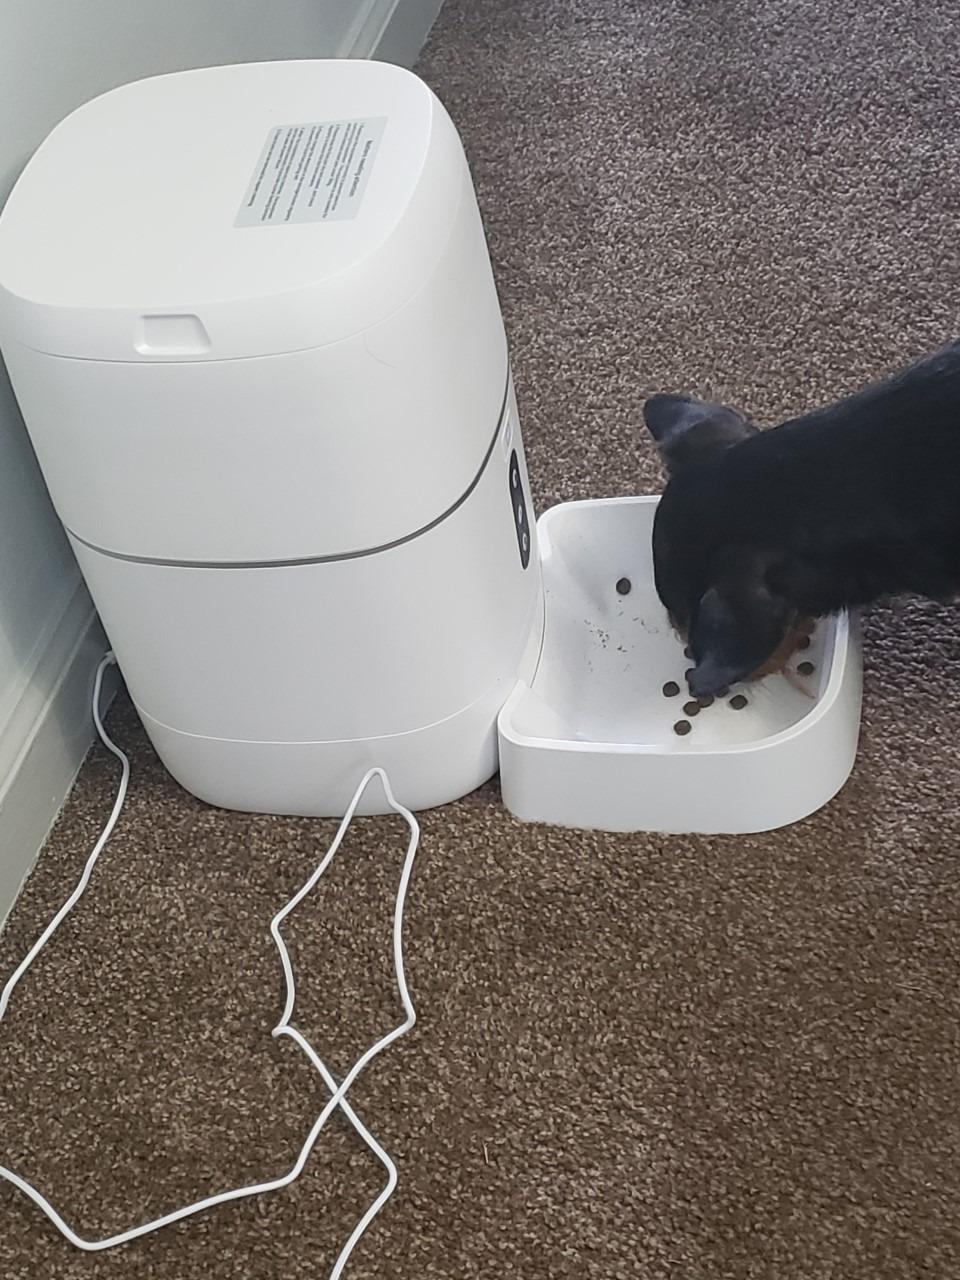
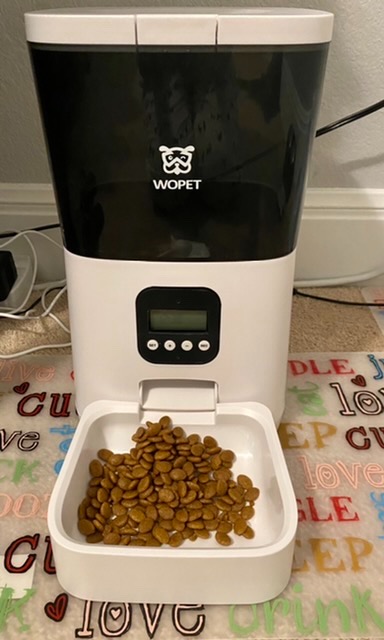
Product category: items_feeder
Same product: no